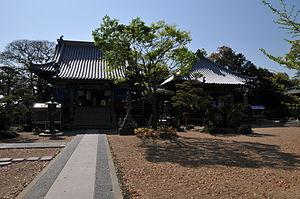
Le Hōrin-ji est un temple de la secte Kōya-san du Bouddhisme Shingon, situé dans la ville d'Awa, préfecture de Tokushima au Japon. C'est le 9ᵉ temple de la route du pèlerinage de Shikoku, l'image principale est celle de Parinirvana Shaka Nyorai. Le temple aurait été fondé par Kōbō Daishi, qui en a sculpté l'image